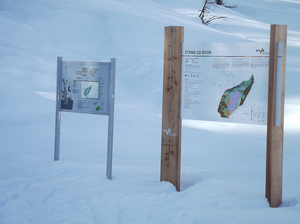
Étang de Lo Ditor (Torgnon, AO) Italiano: Stagno di Lo Ditor (Torgnon, AO) This is a photography of Natura 2000 protected area with ID IT1205082